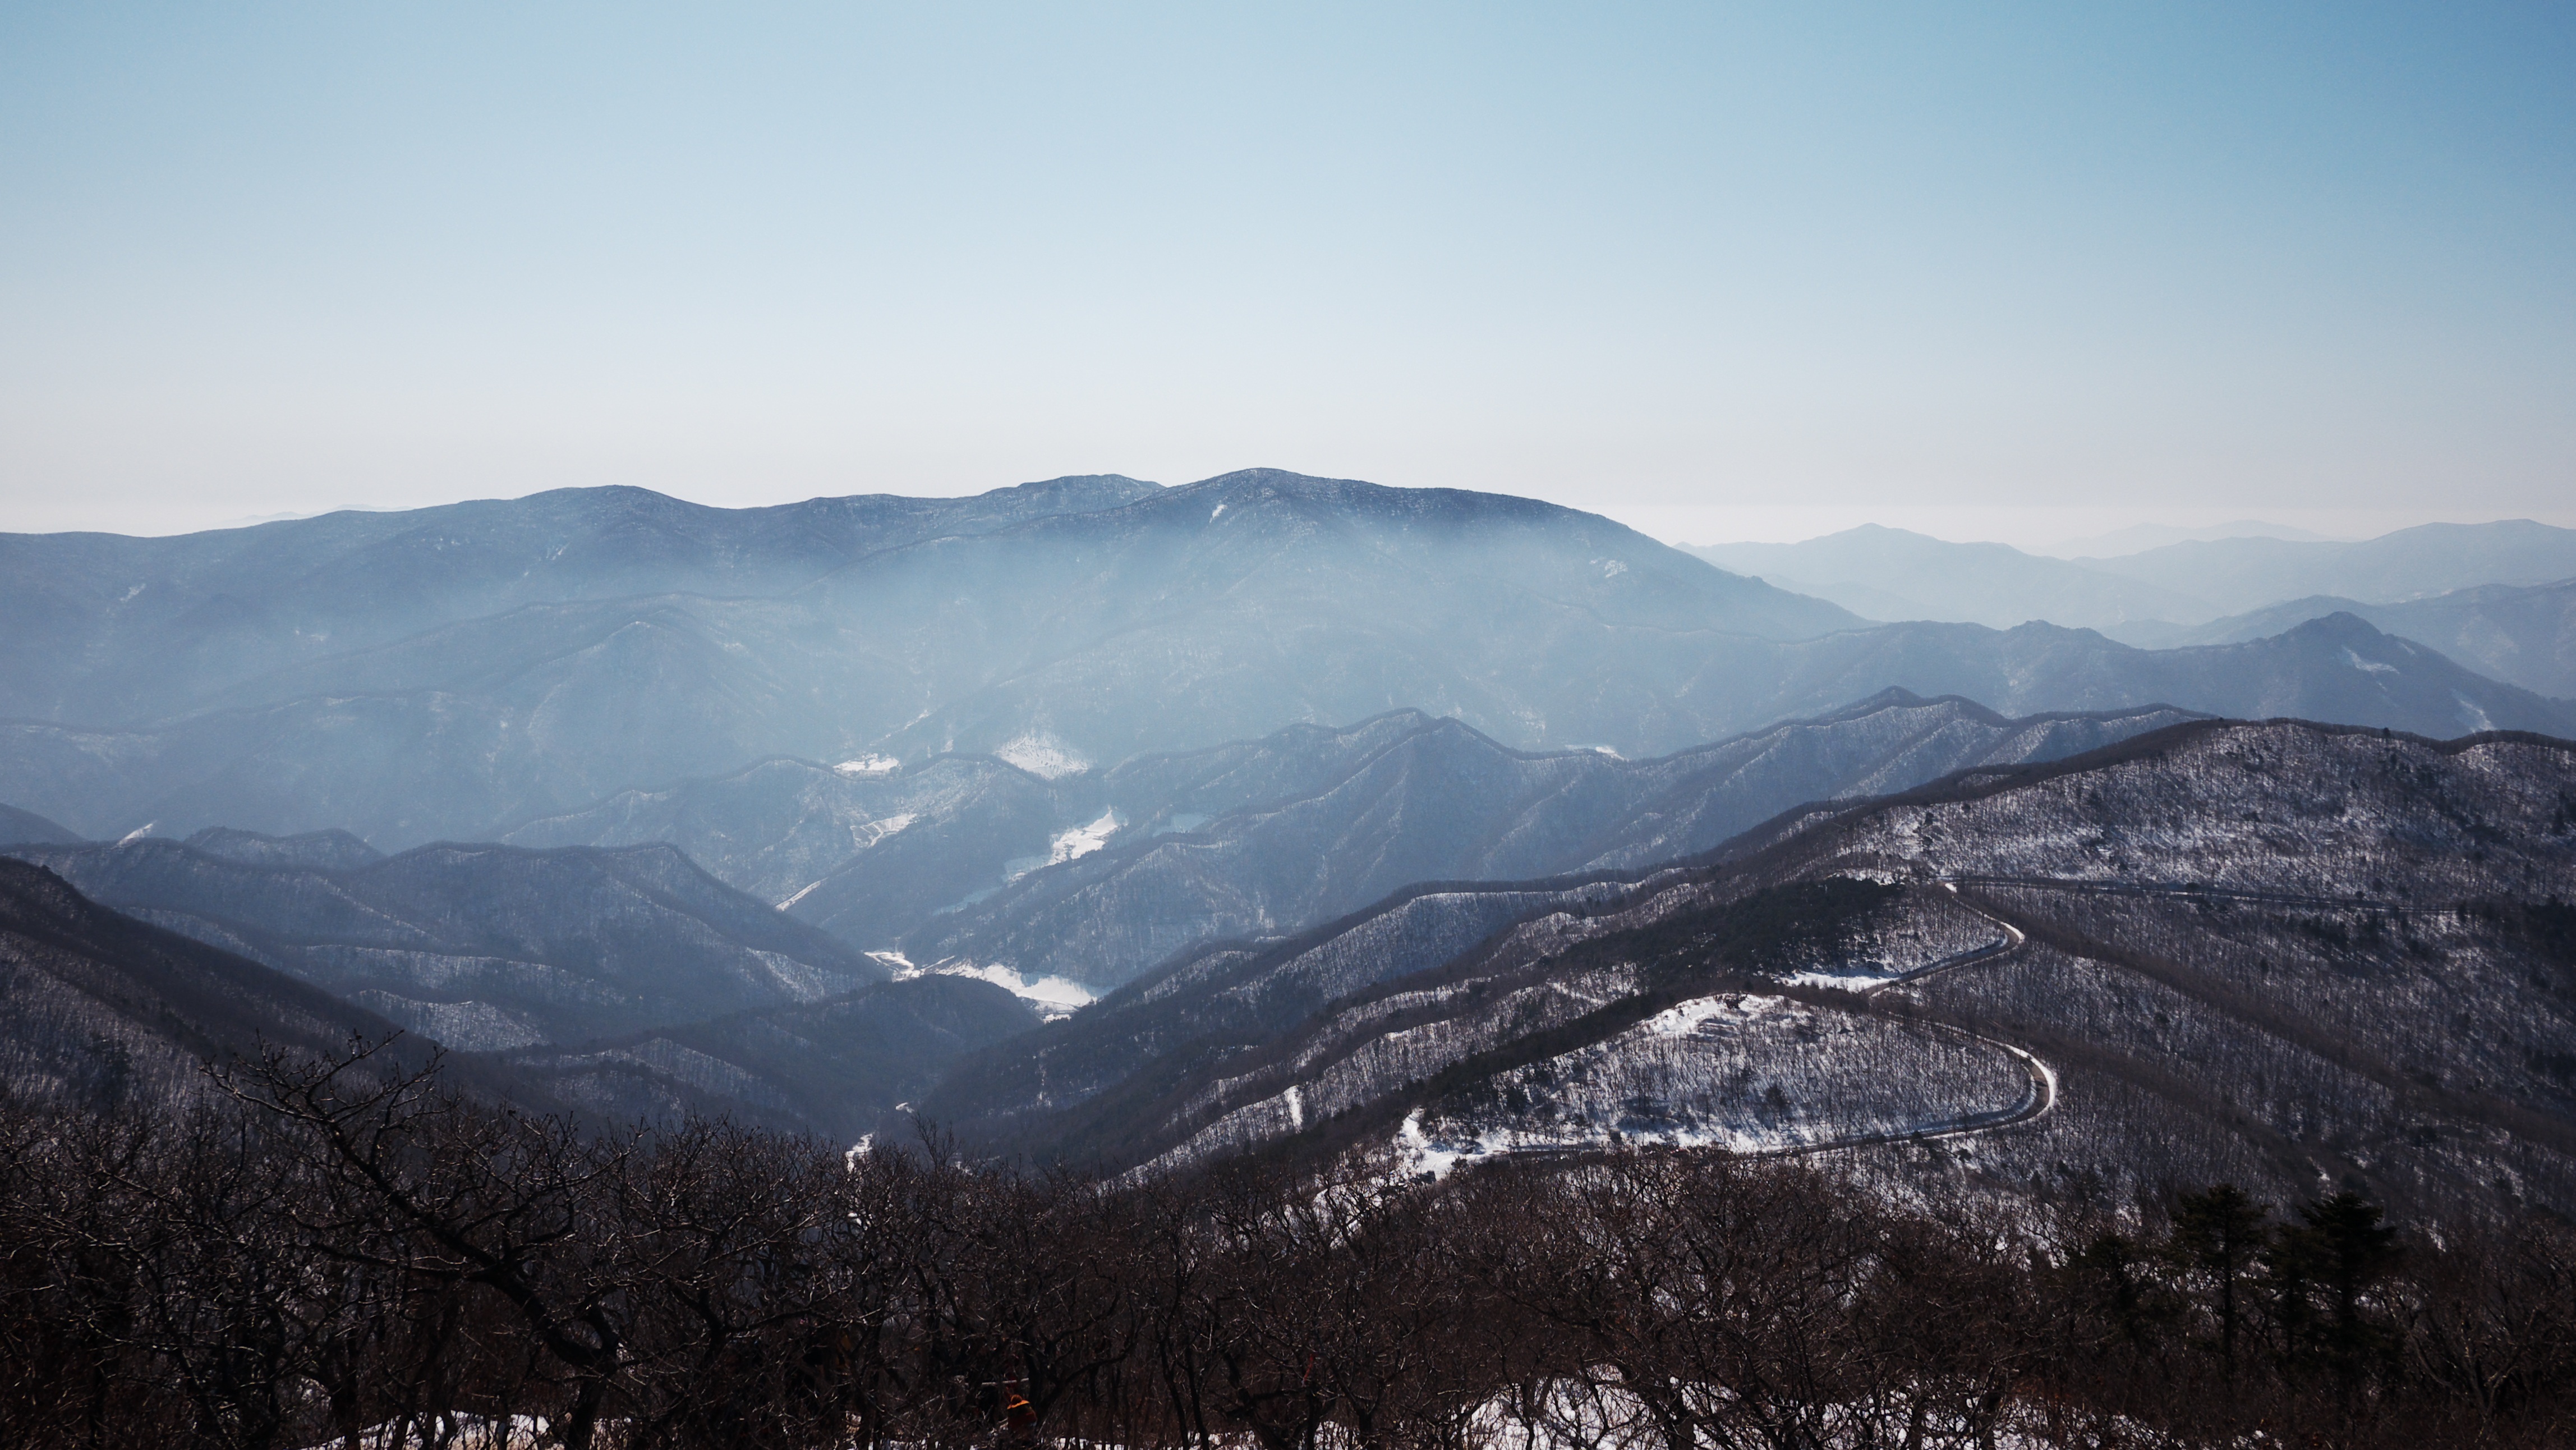
landscape, nature, wilderness, mountain, snow, winter, sky, morning, hill, adventure, valley, mountain range, weather, climbing, ridge, summit, alps, plateau, fell, cirque, top, landform, in the cold, mountain pass, winter mountain, geographical feature, atmospheric phenomenon, mountainous landforms, landscape photography, hambaeksan